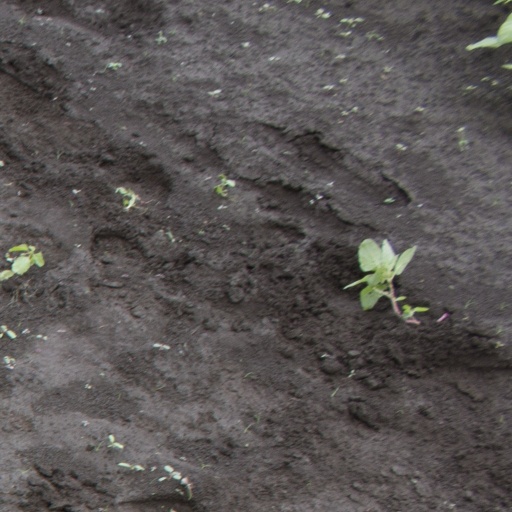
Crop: soybean